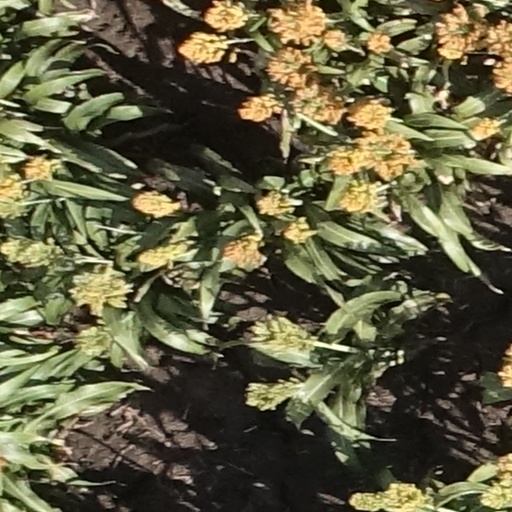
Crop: sorghum